Epitranscriptomic sequencing

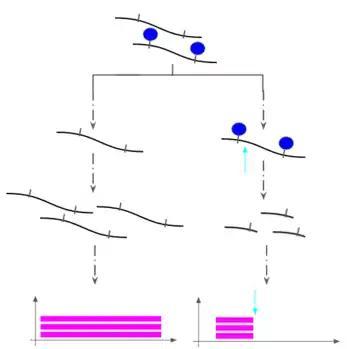
ICE-based and CMC-based detection of inosine and pseudouridine. In both cases a truncated cDNA molecule is produced.

Pseudouridine, or Ψ, the overall most abundant post-translational RNA modification, is created when a uridine base is isomerised. In eukaryotes, this can occur by either of two distinct mechanisms; it is sometimes referred to as the ‘fifth RNA nucleotide’. It is incorporated into stable non-coding RNAs such as tRNA, rRNA, and snRNA, with roles in ribosomal ligand binding and translational fidelity in tRNA, and in fine-tuning branching events and splicing events in snRNAs. Pseudouridine has one more hydrogen bond donor from an imino group and a more stable C–C bond, since a C-glycosidic linkage has replaced the N-glycosidic linkage found in its counterpart (regular uridine). As neither of these changes affect its base-pairing properties, both will have the same output when directly sequenced; therefore methods for its detection involve prior biochemical modification.